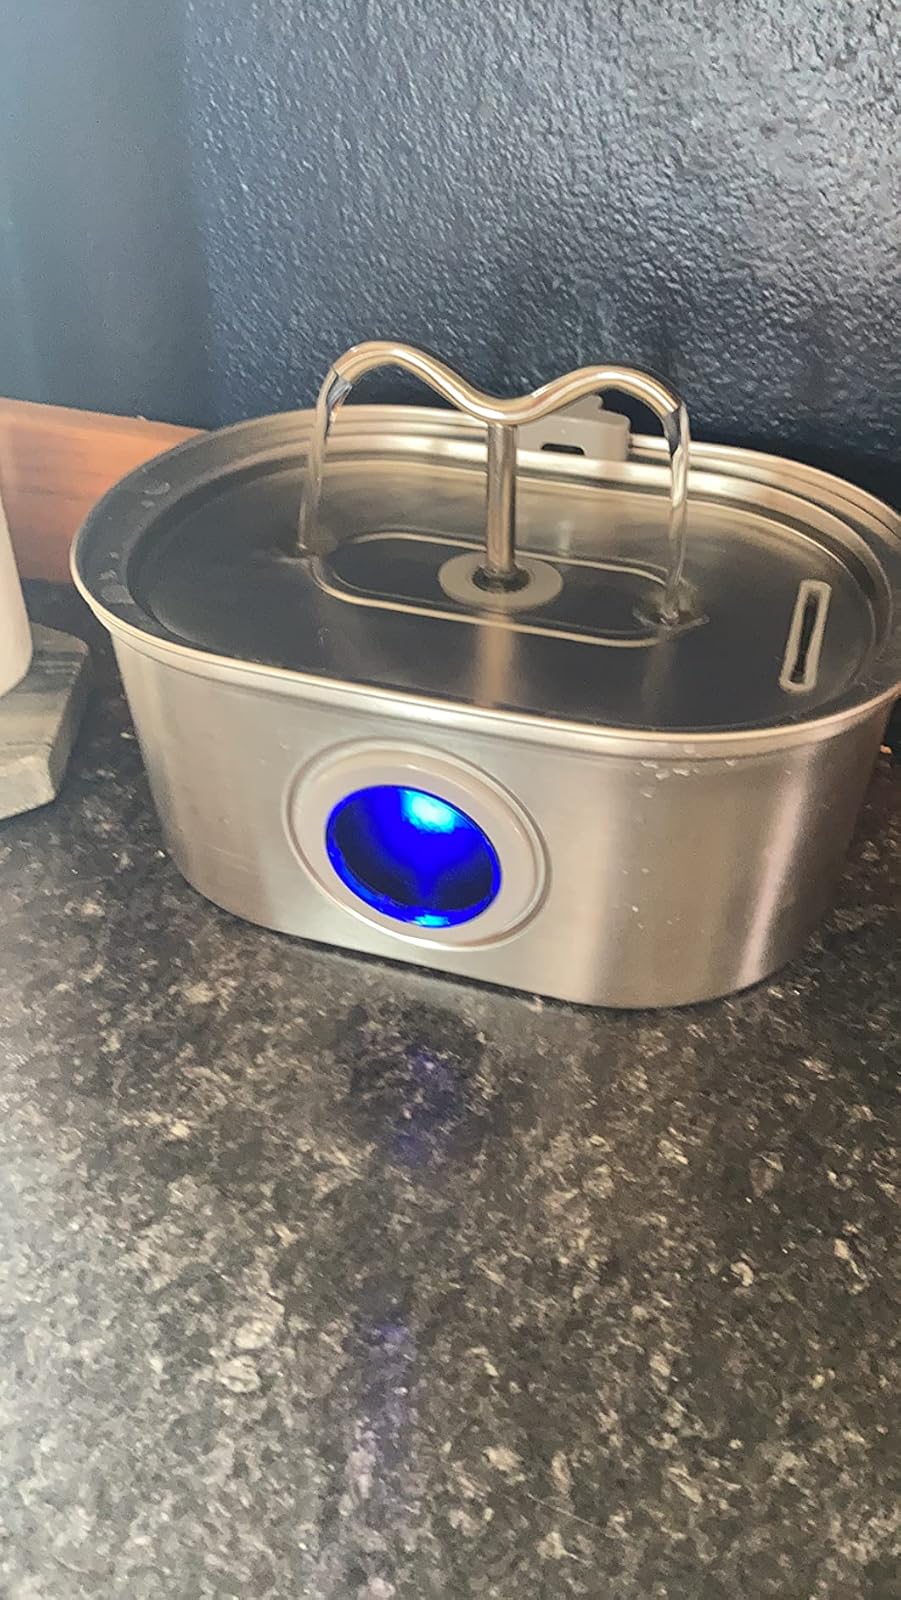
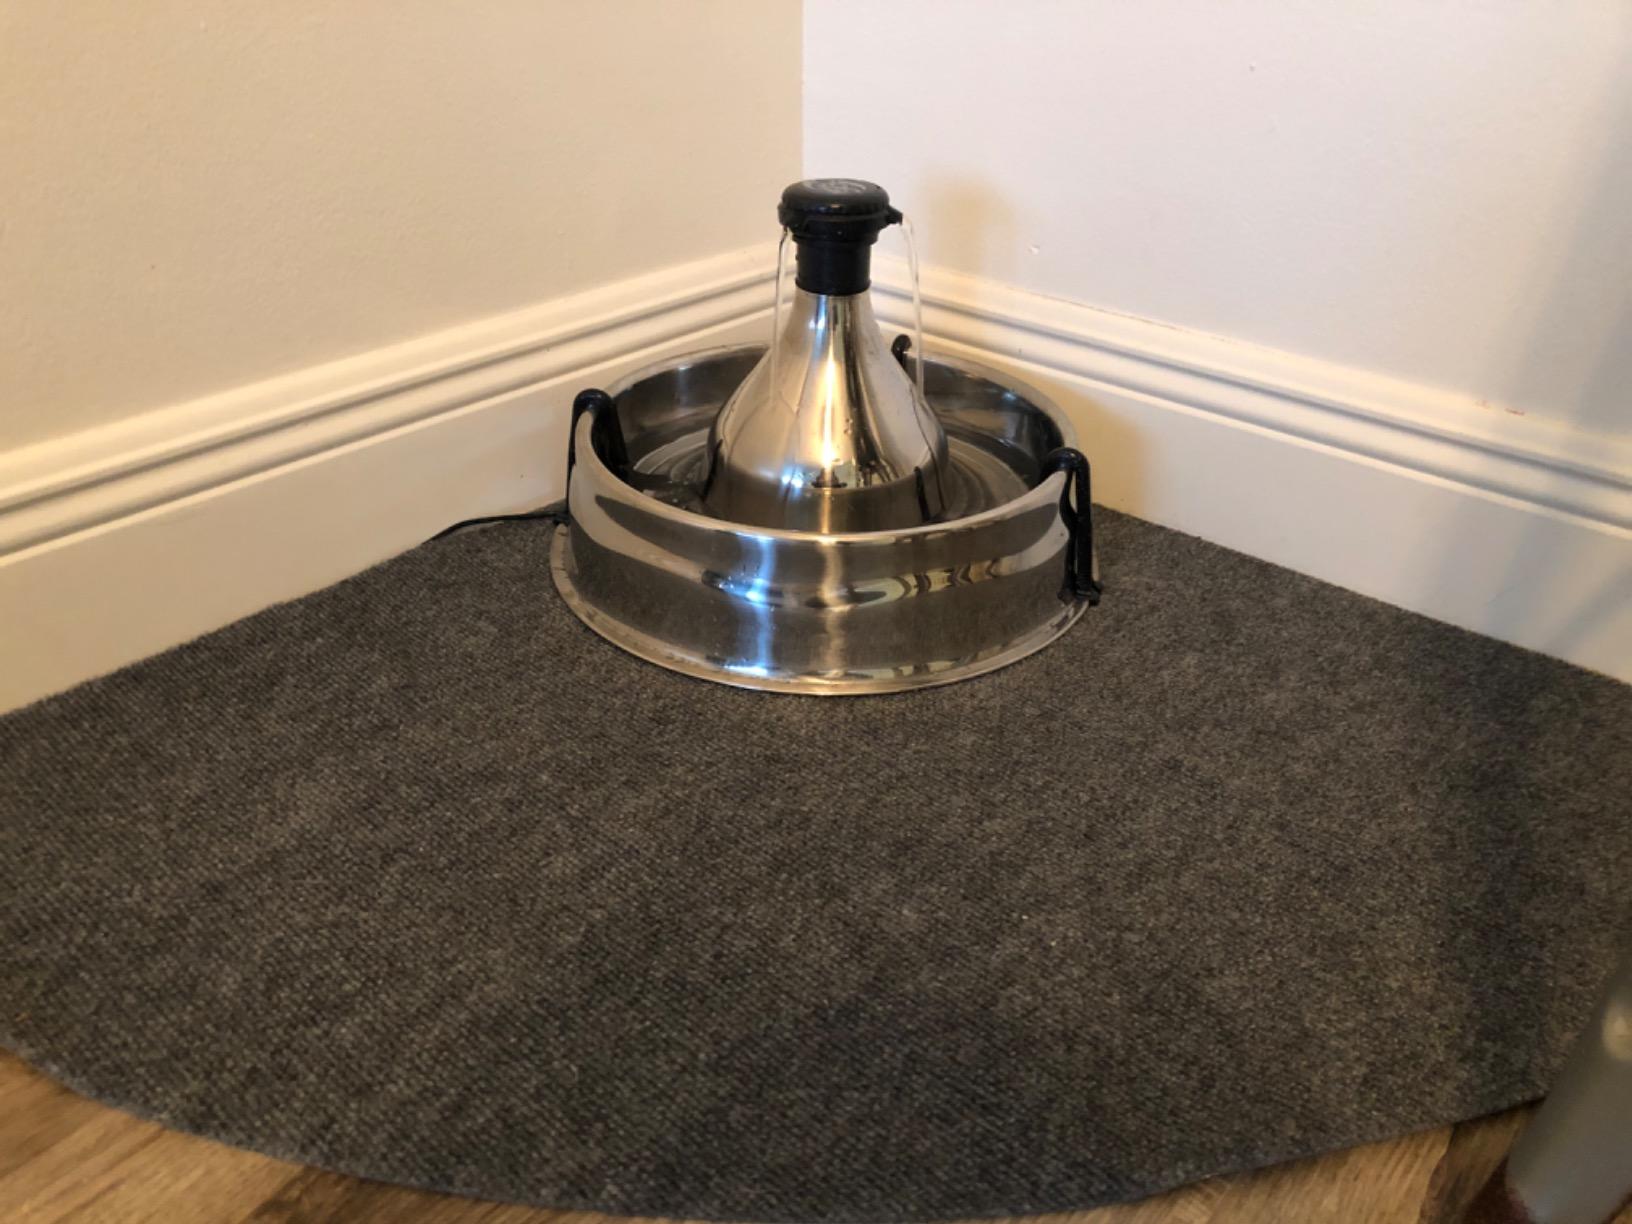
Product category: items_bowl
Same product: no